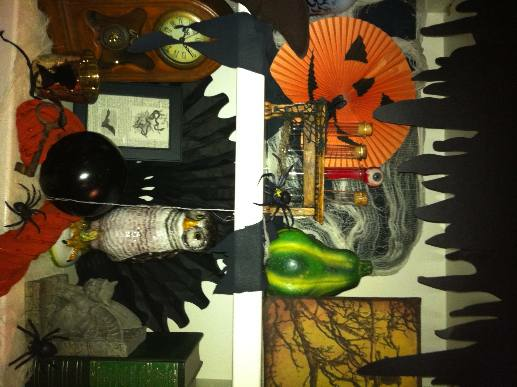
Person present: No